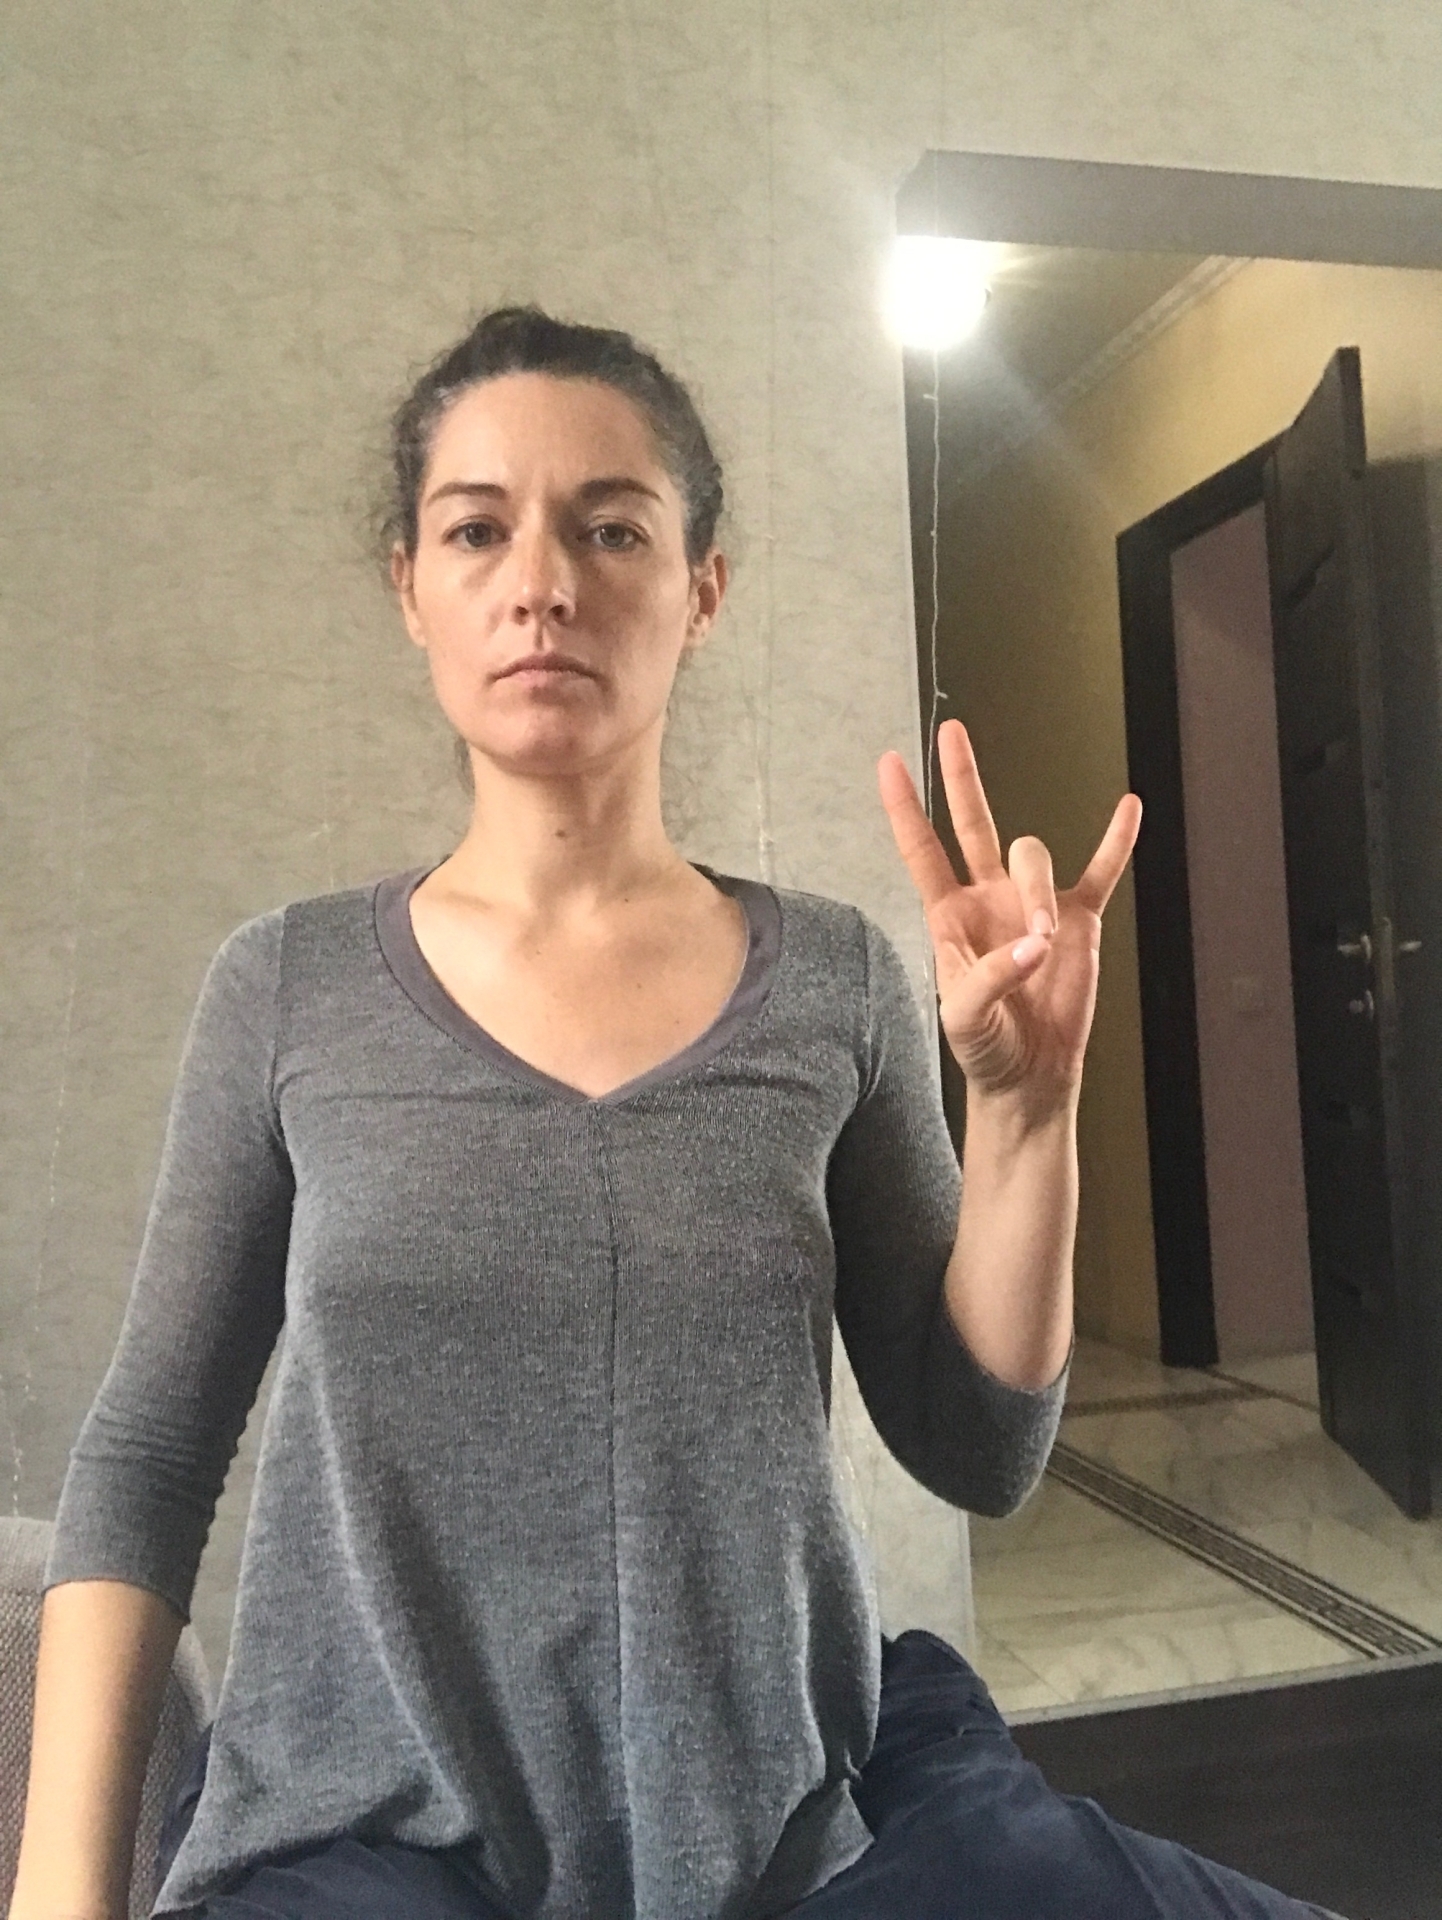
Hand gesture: three3